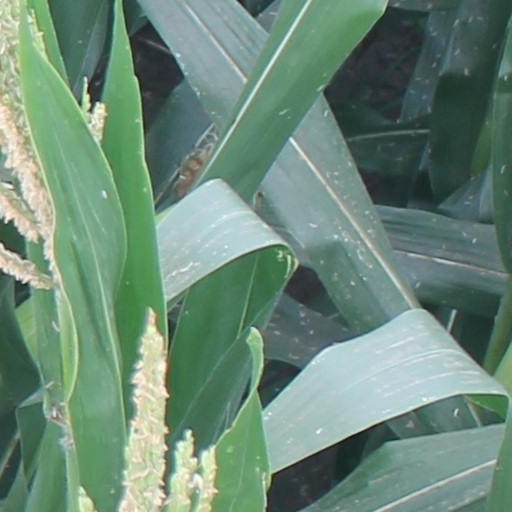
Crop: maize; corn